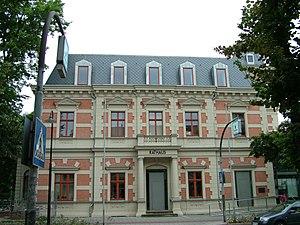
Erkner [ˈɛɐ̯kˌnɐ] est une ville située dans l'arrondissement d'Oder-Spree et la région de Brandebourg.